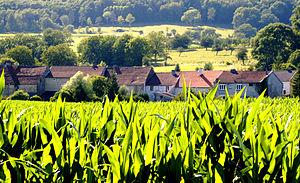
Nijon est une ancienne commune française située dans le département de la Haute-Marne, en région Grand Est.